Hemolytic jaundice

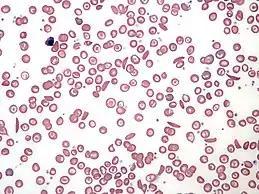
Blood smear of a patient with sickle cell disease. The characteristic sickle-shaped appearance of red blood cells can be observed.

Sickle cell disease, in which a mutation in the globin gene causes the formation of sickle hemoglobin. This disease is marked by the manifestation of chronic compensated hemolytic anemia, with laboratory findings not limited to unconjugated hyperbilirubinemia but also elevated serum lactate dehydrogenase and low serum haptoglobin.